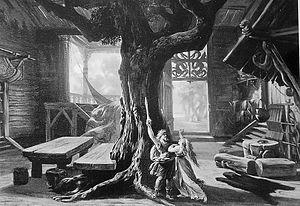
Der Ring des Nibelungen est un cycle de quatre opéras de Richard Wagner, inspiré de la mythologie germanique et nordique, et particulièrement de la Chanson des Nibelungen, un poème épique germanique du Moyen Âge.